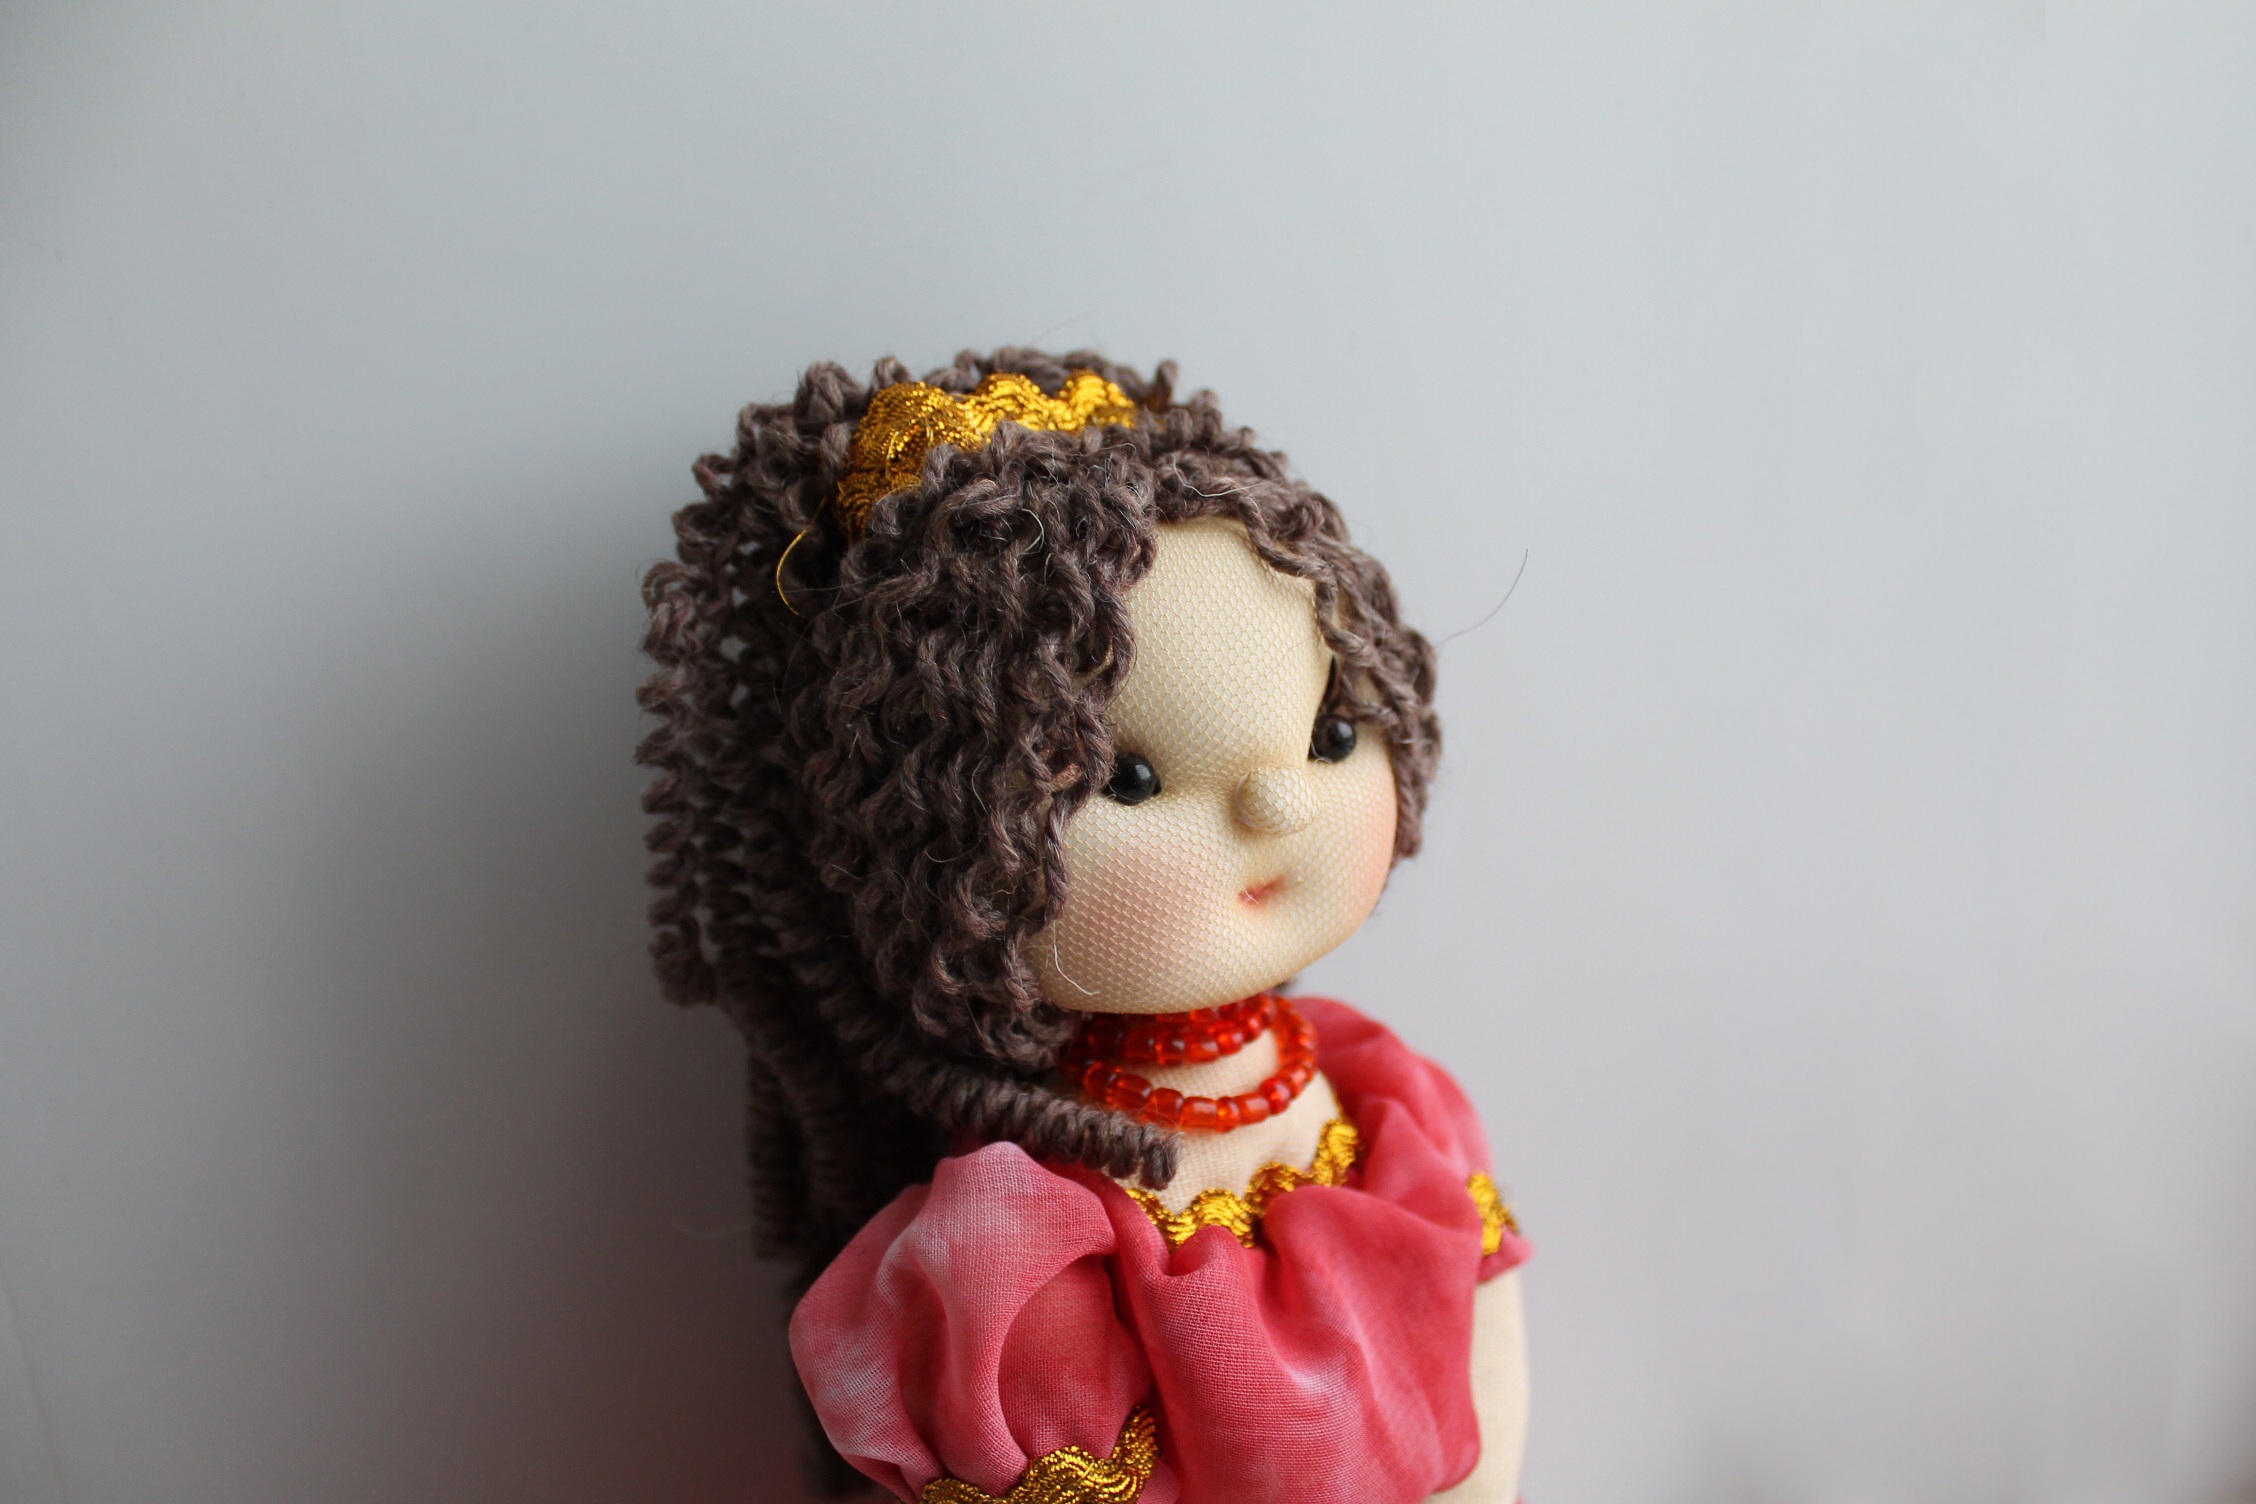
flower, child, clothing, toy, hairstyle, baby doll, doll, art, dress, crafts, toddler, handmade, textiles